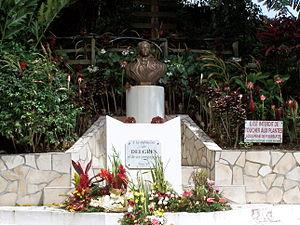
Matouba est un lieu-dit de la commune de Saint-Claude en Guadeloupe. Ce site est célèbre d'un point de vue historique avec la mort de Louis Delgrès, économique avec sa source d'eau naturelle puisée à 742 m d'altitude dans le parc national de la Guadeloupe protégé de toute pollution, et touristique avec le saut de Matouba et le départ de différents « traces » de randonnée.